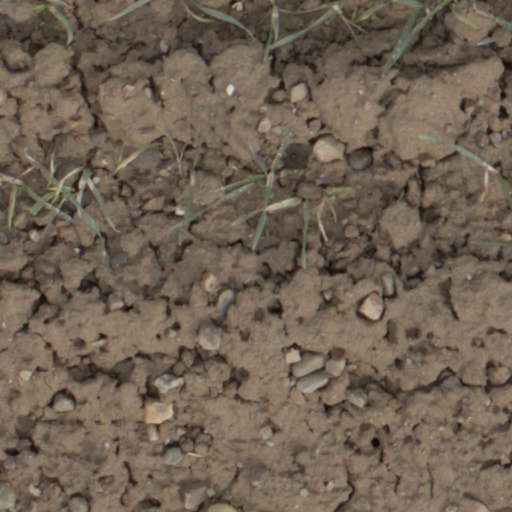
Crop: wheat